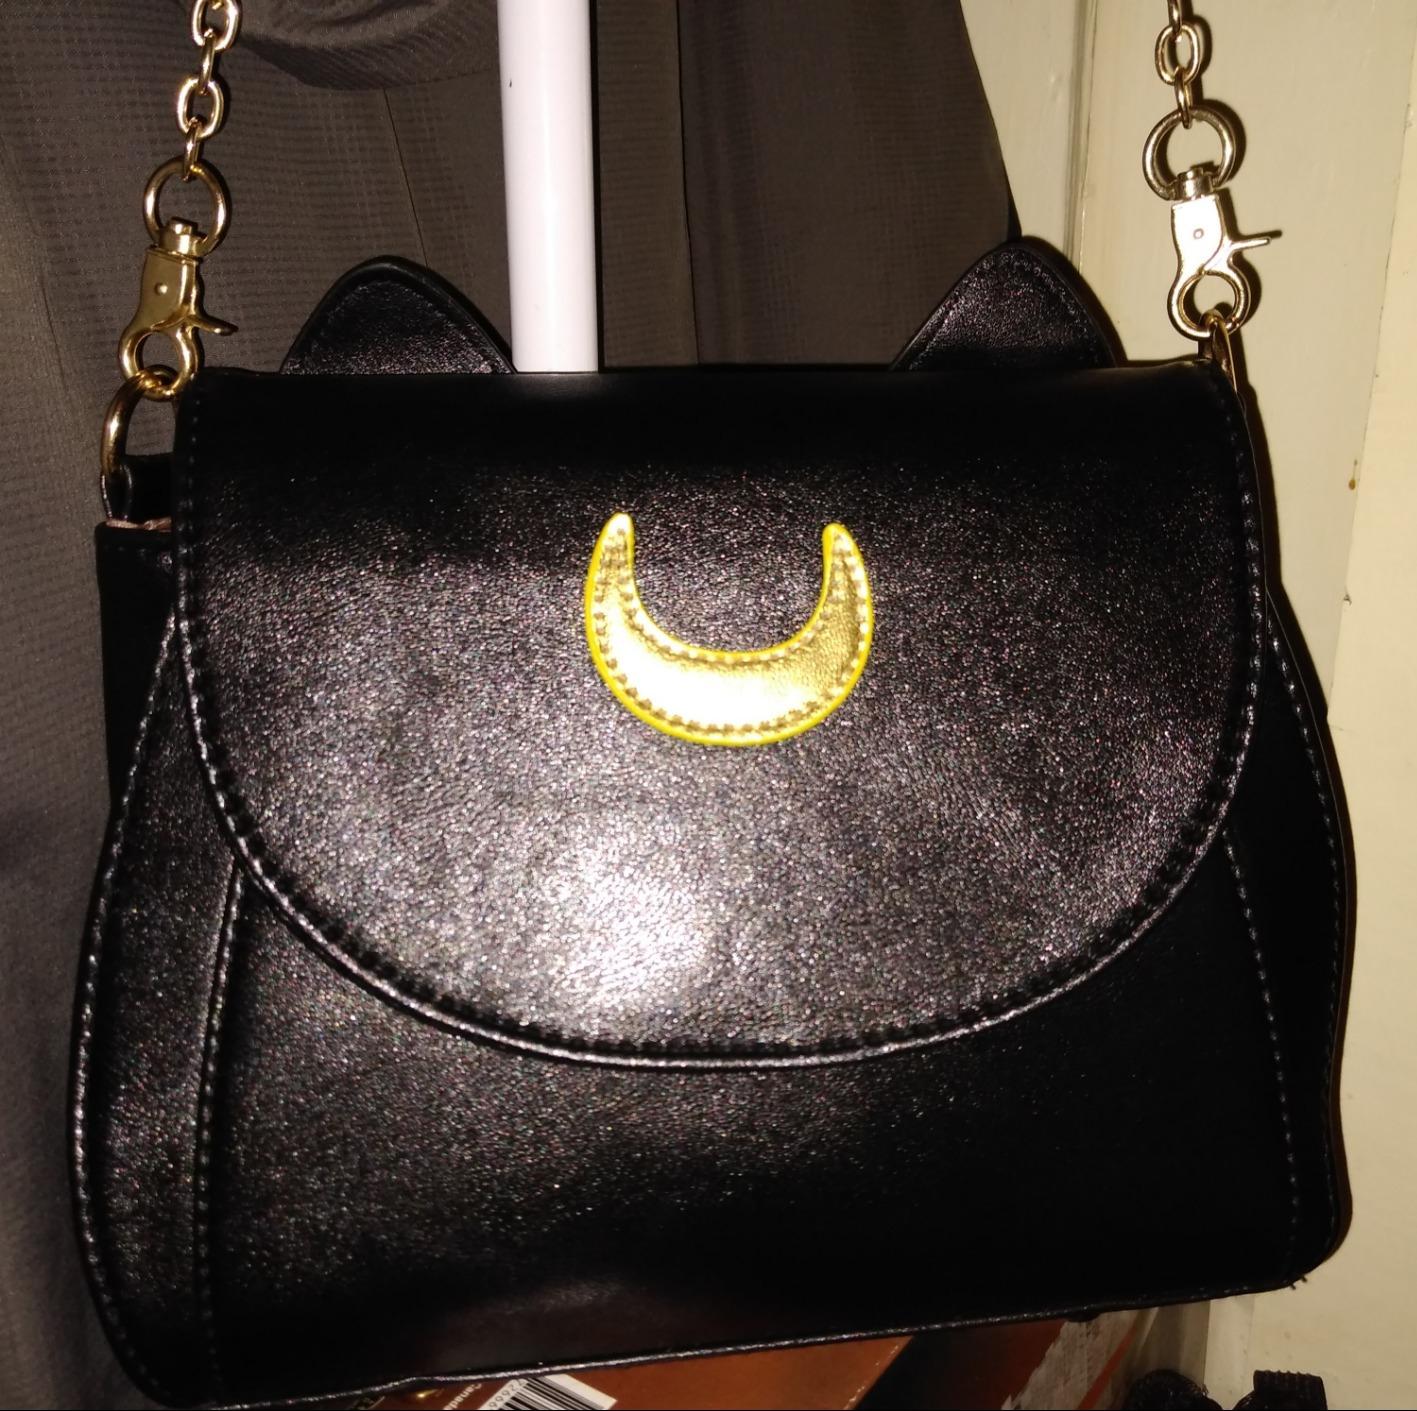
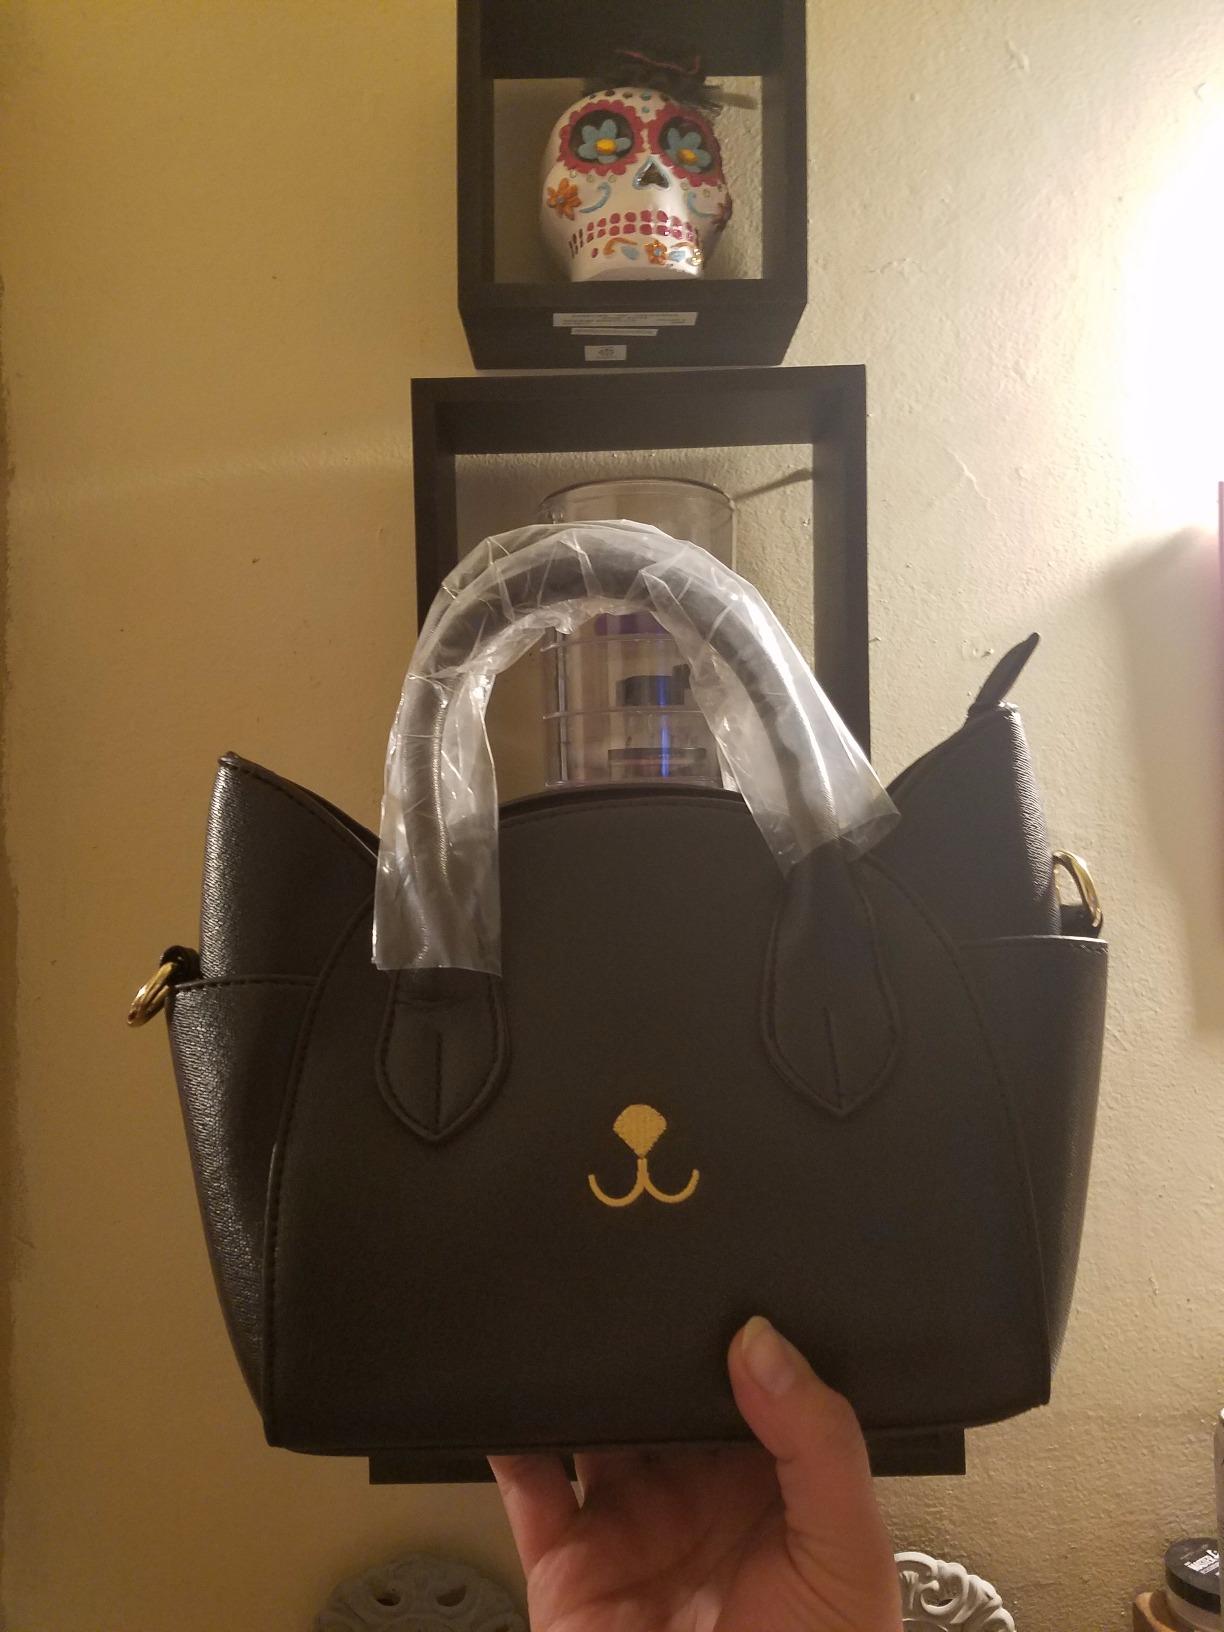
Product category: accessories_handbag
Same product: no